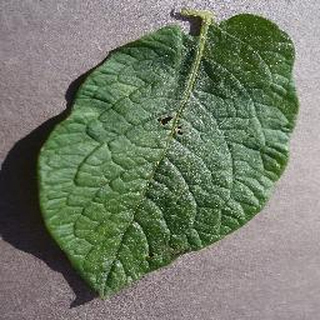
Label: healthy_potato